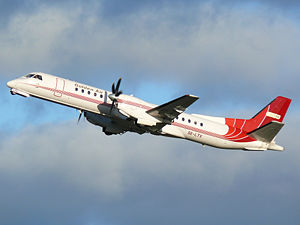
Golden Air
Golden Air er et flyselskab fra Sverige. Selskabet har hovedkontor på Trollhättan-Vänersborgs Lufthavn ved den vest-svenske by Trollhättan. Selskabet blev etableret i 1976 og er ejet af shippingkoncernen Erik Thun AB.